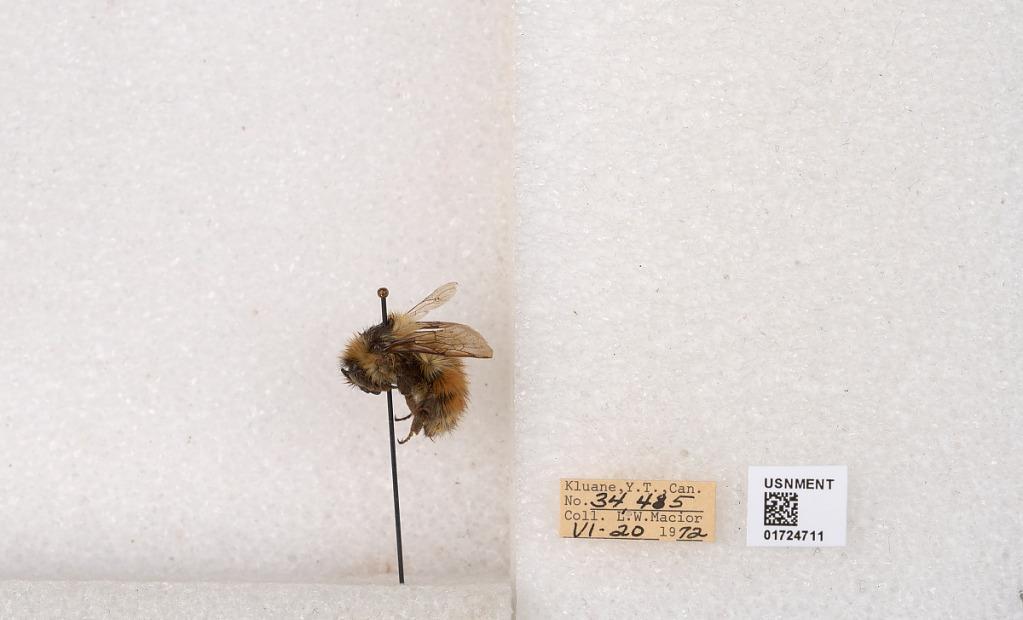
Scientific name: Bombus (Pyrobombus) sylvicola Kirby
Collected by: L. Macior
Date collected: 1972-6-20
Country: Canada
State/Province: Yukon Territory
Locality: Kluane National Park and Reserve
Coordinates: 60.7493, -139.504